Describe the emotion expressed in this image:  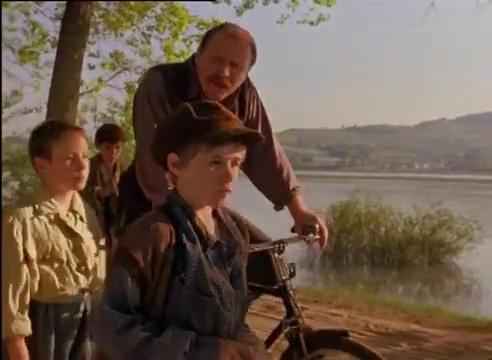
This person displays Pain, valence and arousal with high intensity.